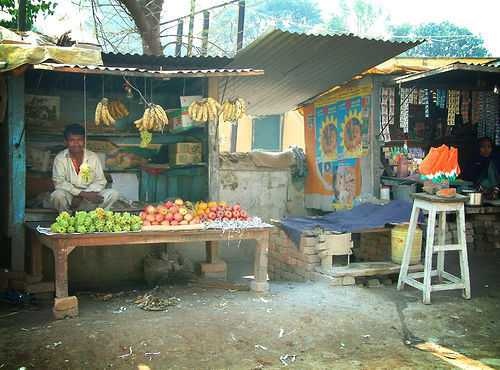
Label: Banana